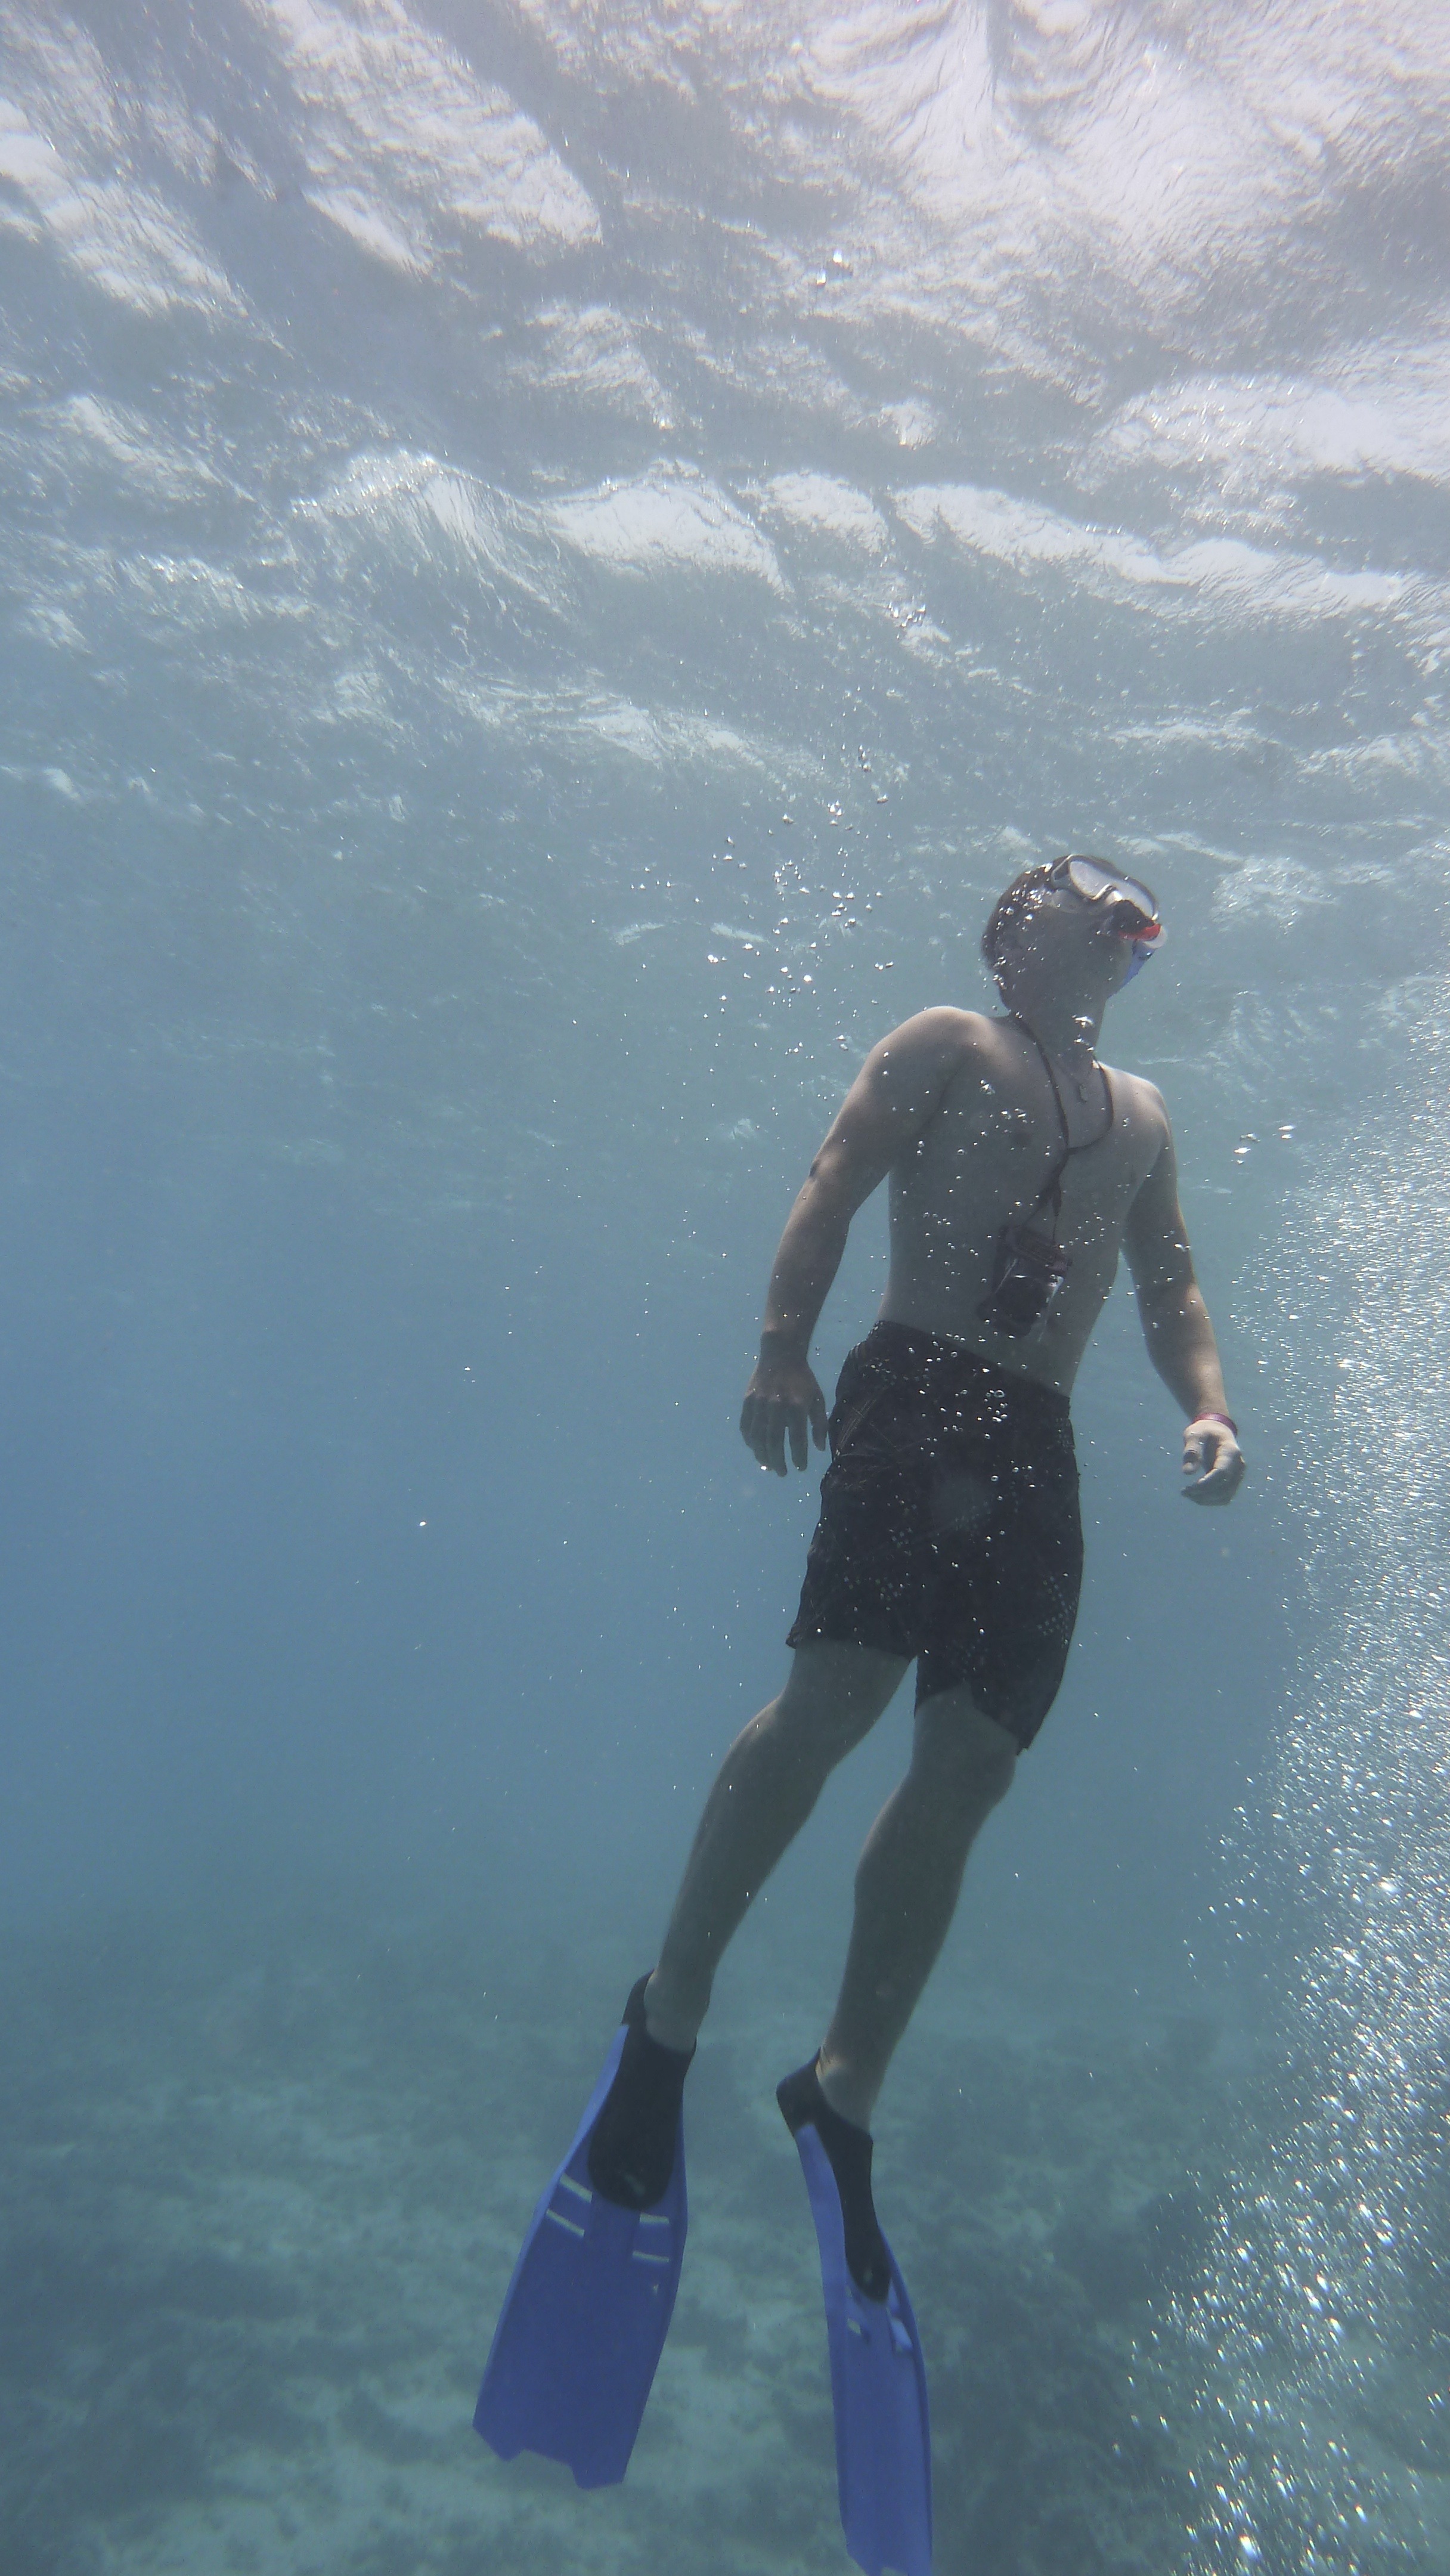
sea, ocean, wave, diving, underwater, extreme sport, freediving, sports, fins, water sport, freediver, apnea, free diving